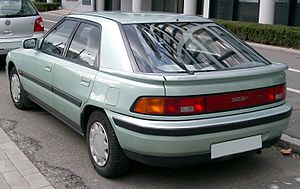
Mazda 323 / 323 (BG, 1989−1996)
Mazda 323 var en lille mellemklassebil fra Mazda bygget i seks generationer mellem starten af 1977 og efteråret 2003. I Japan hed modellen Mazda Familia og i Nordamerika hed den i starten Mazda GLC.